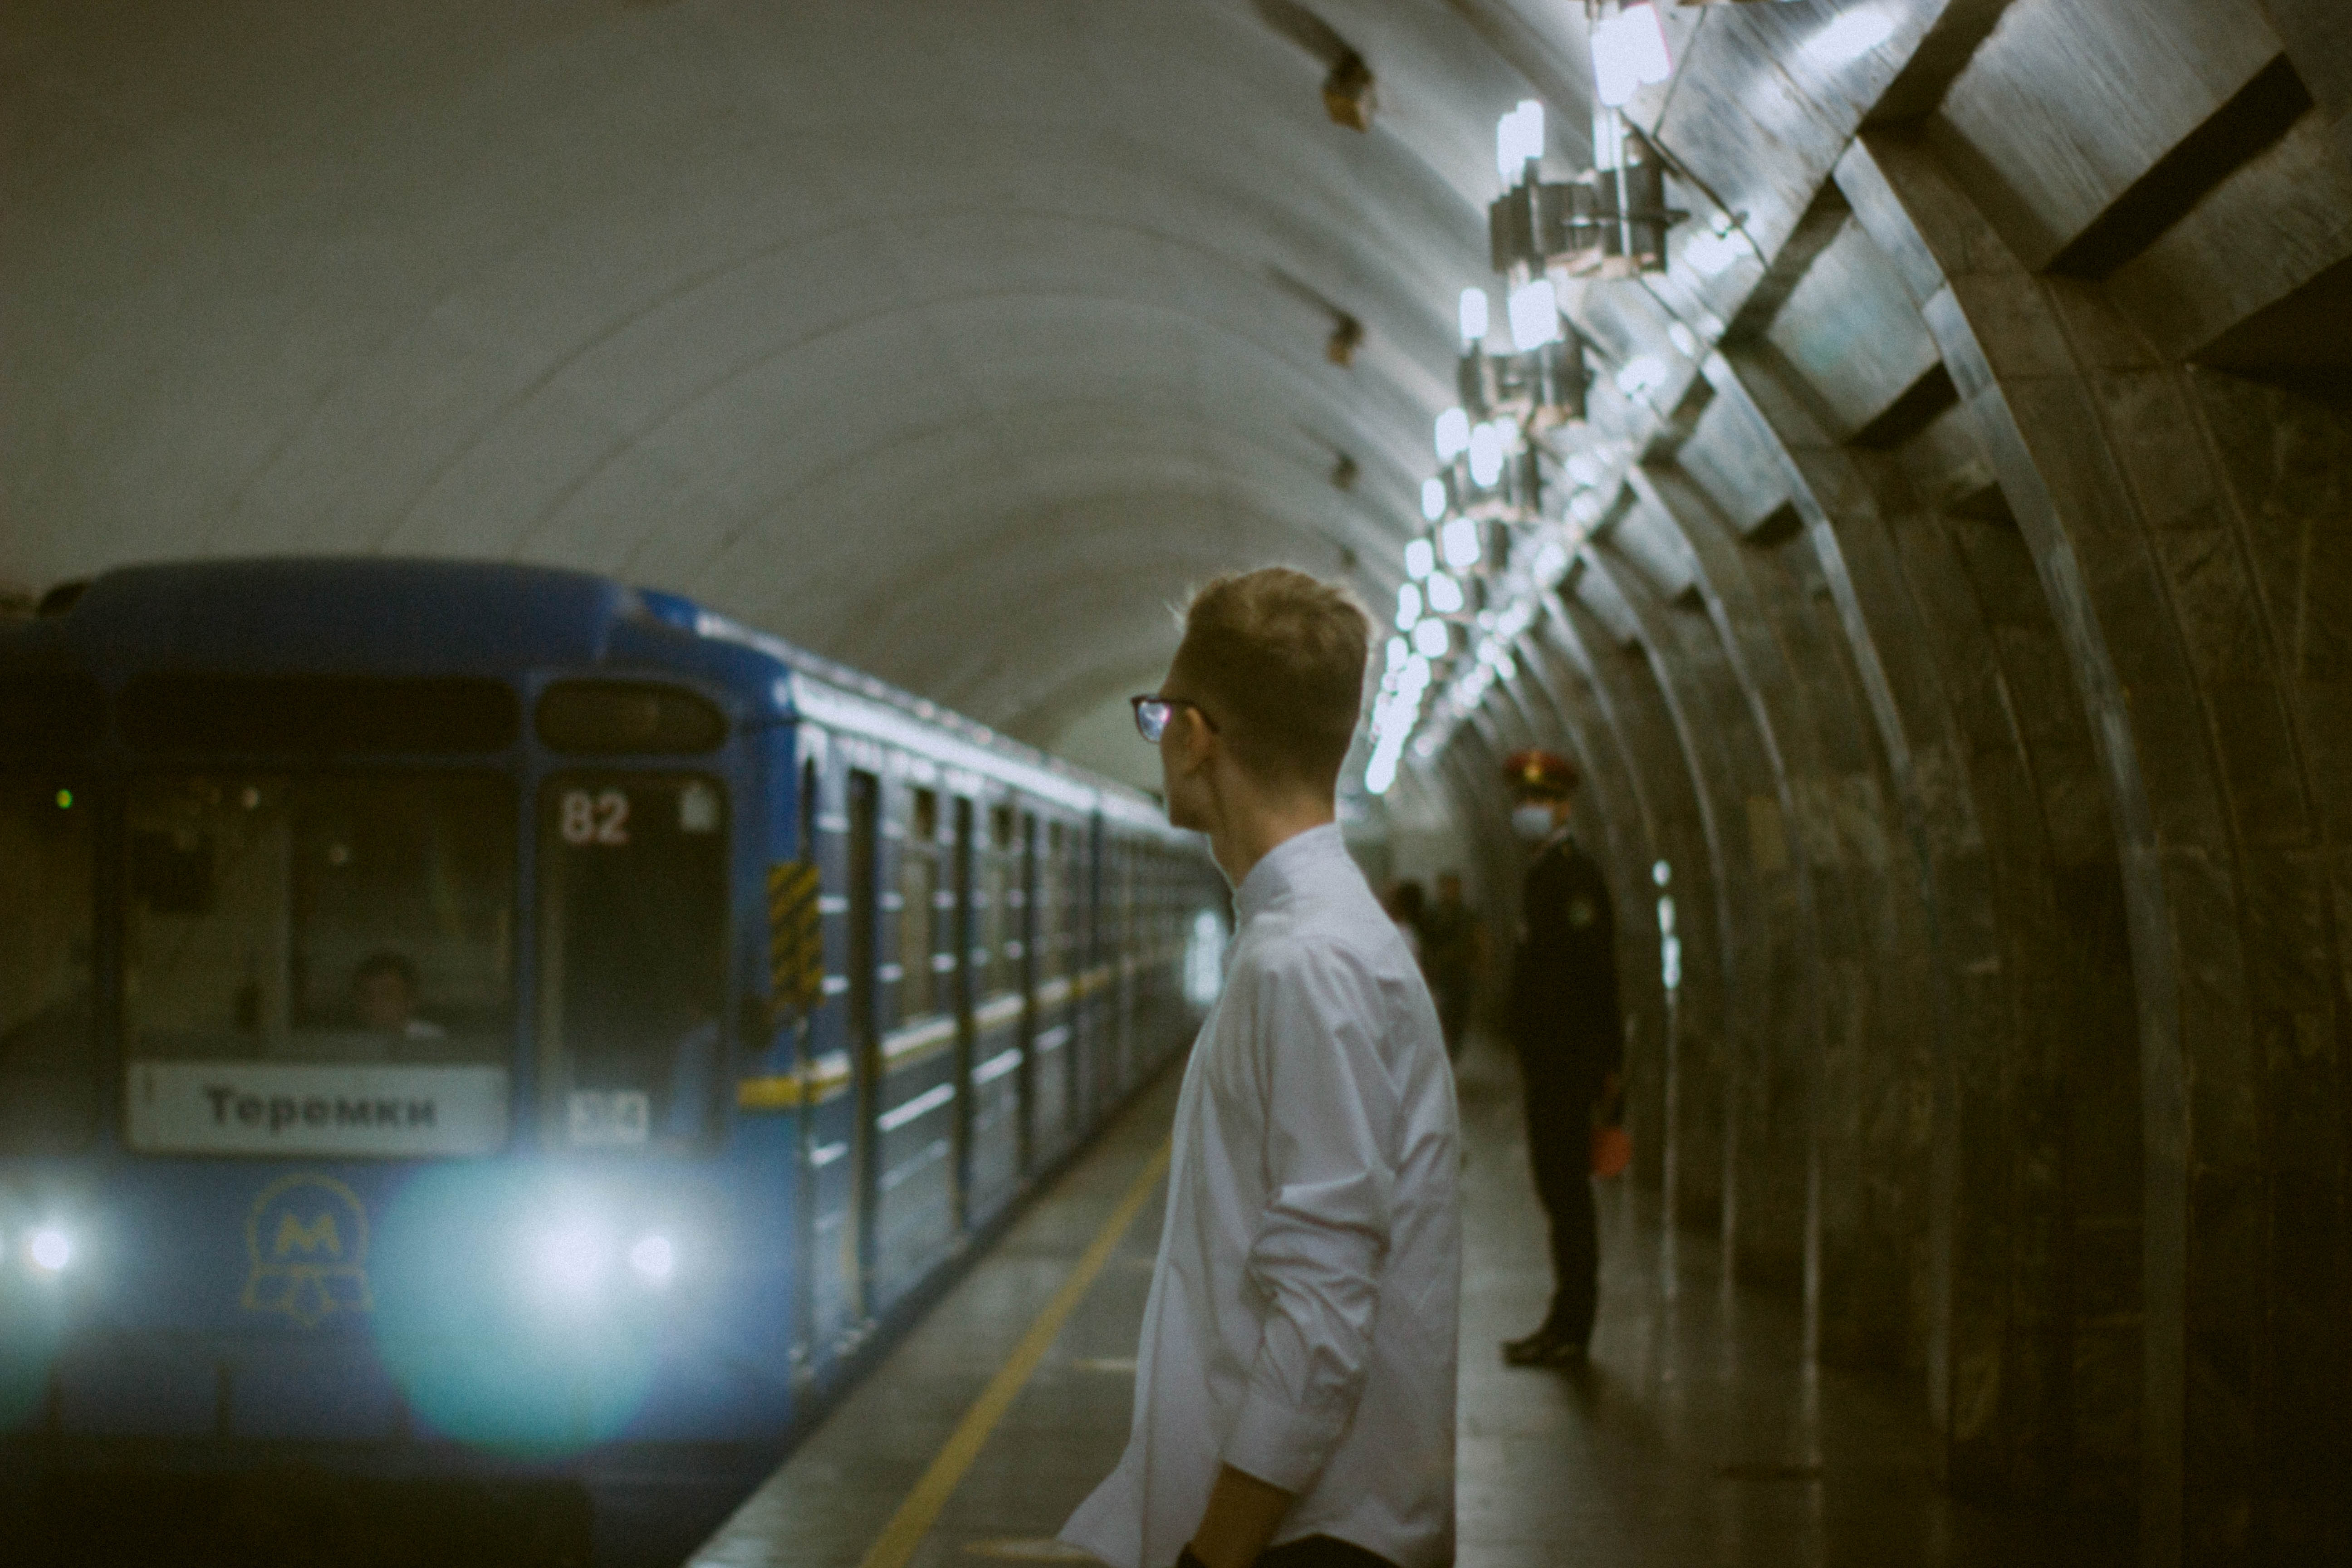
train, building, rolling stock, vehicle, track, railway, electricity, metro station, public transport, passenger, passenger car, city, travel, railroad car, rolling, train station, metro, pedestrian, automotive lighting, tunnel, boarding, tourist attraction, subway, arch, reflection, suit